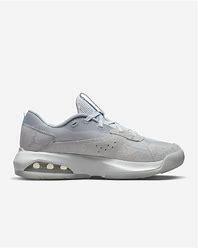
Brand: Jordan
Model: Air 200E